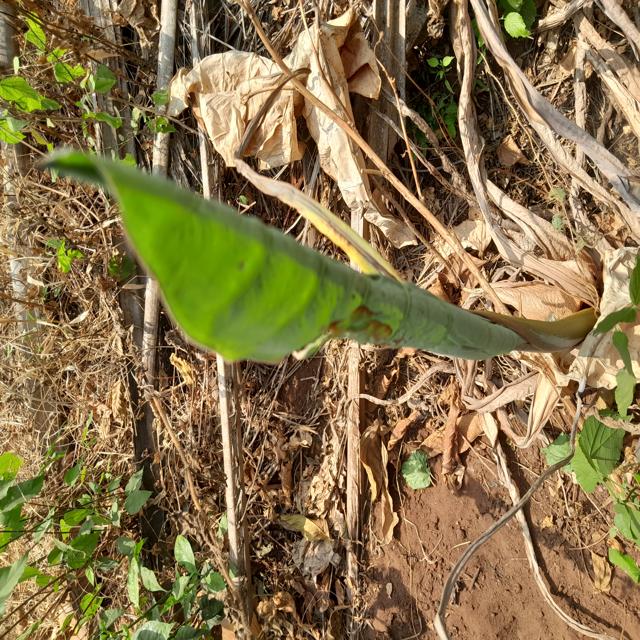
Label: Early_Blight